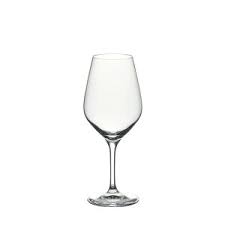
Waste category: glass